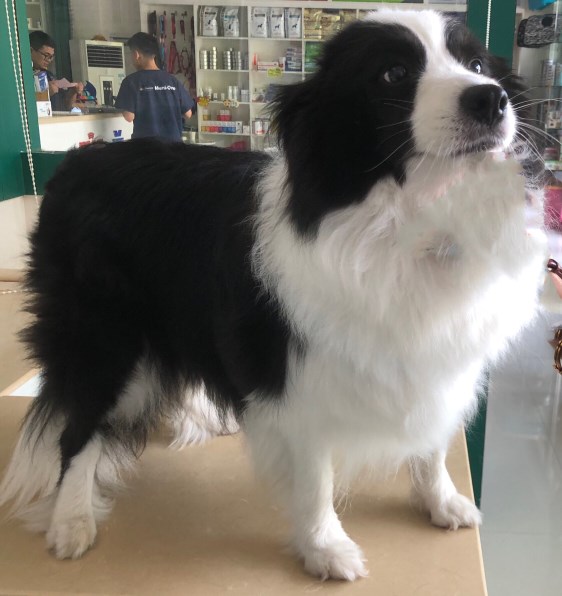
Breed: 2594-n000109-Border_collie